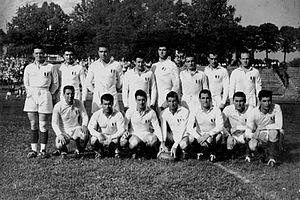
La Coupe d'Europe FIRA de rugby à XV 1952 est organisée par la Fédération internationale de rugby amateur du 2 mars au 17 mai. La France, l'Italie, l'Allemagne, la Belgique et l'Espagne y participent. La France bat l'Italie en finale sur le score de 17 à 8.